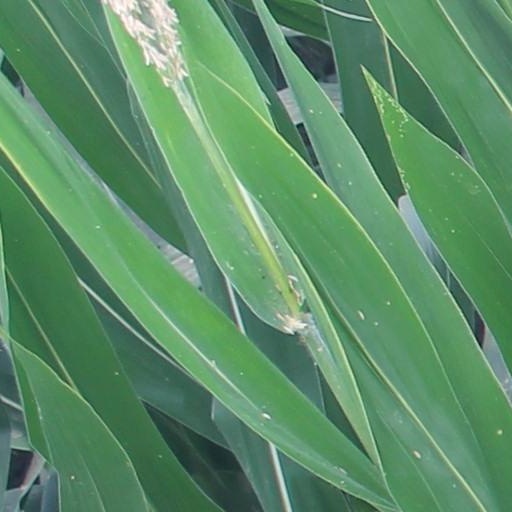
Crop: maize; corn